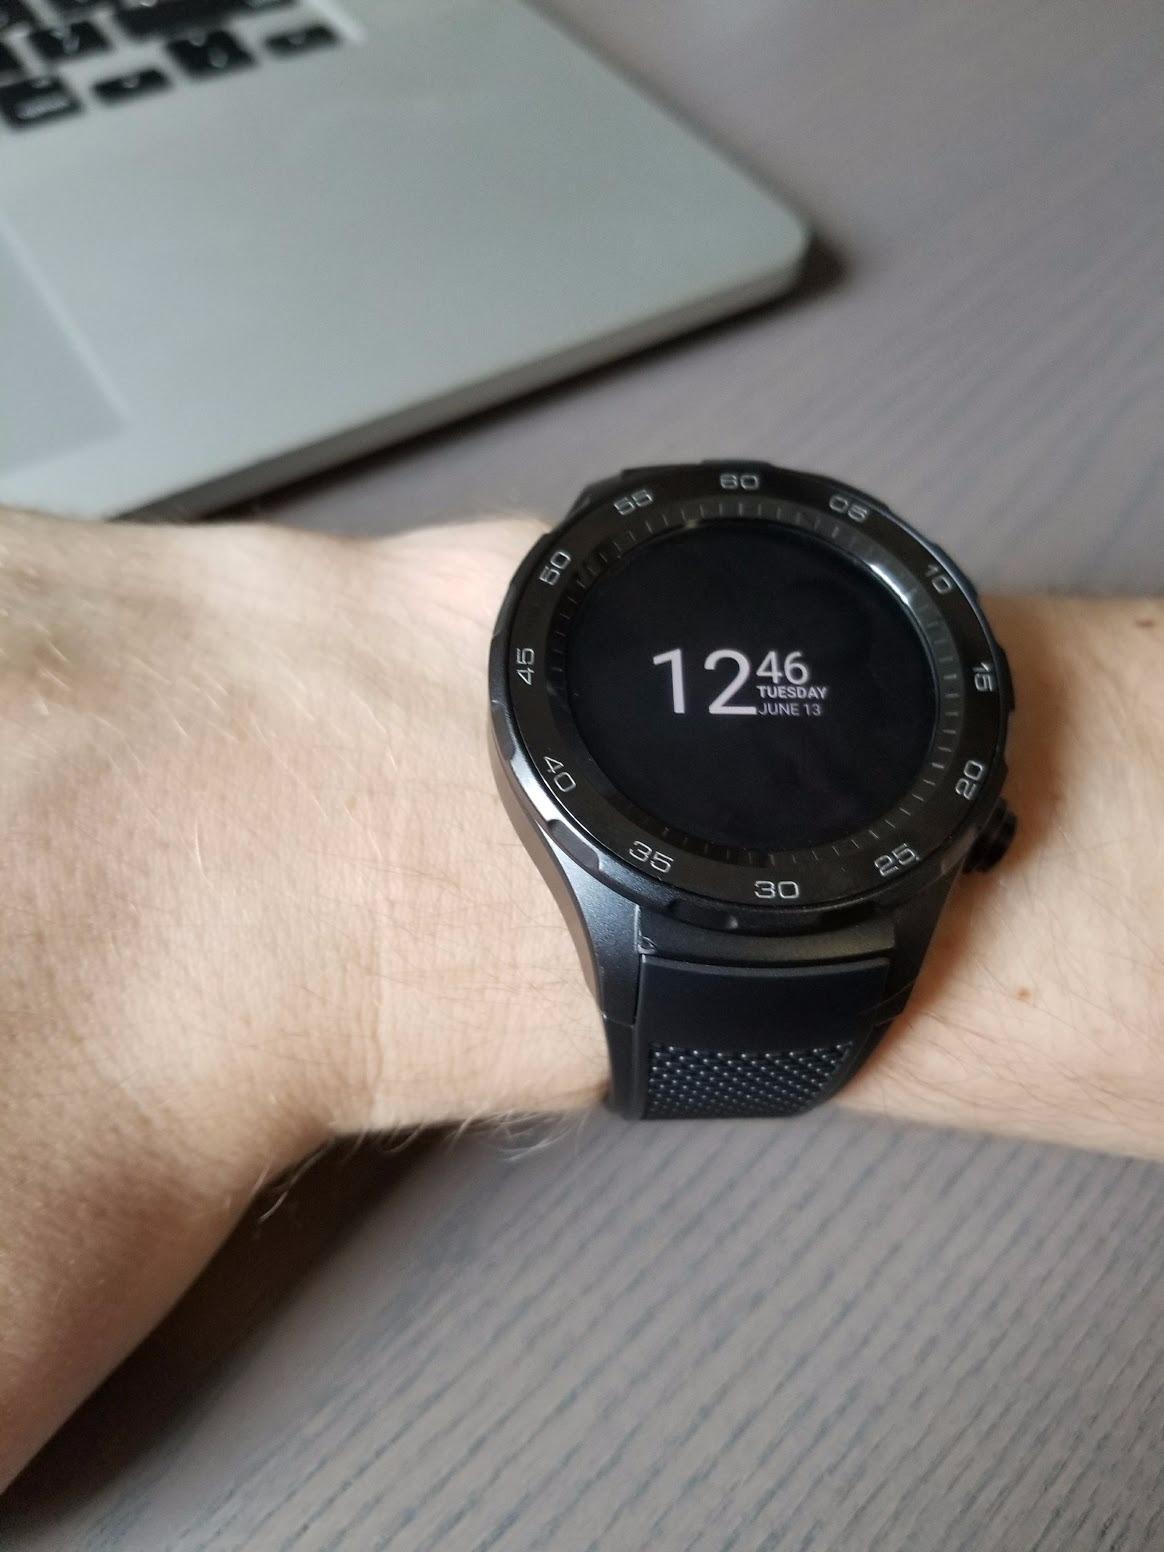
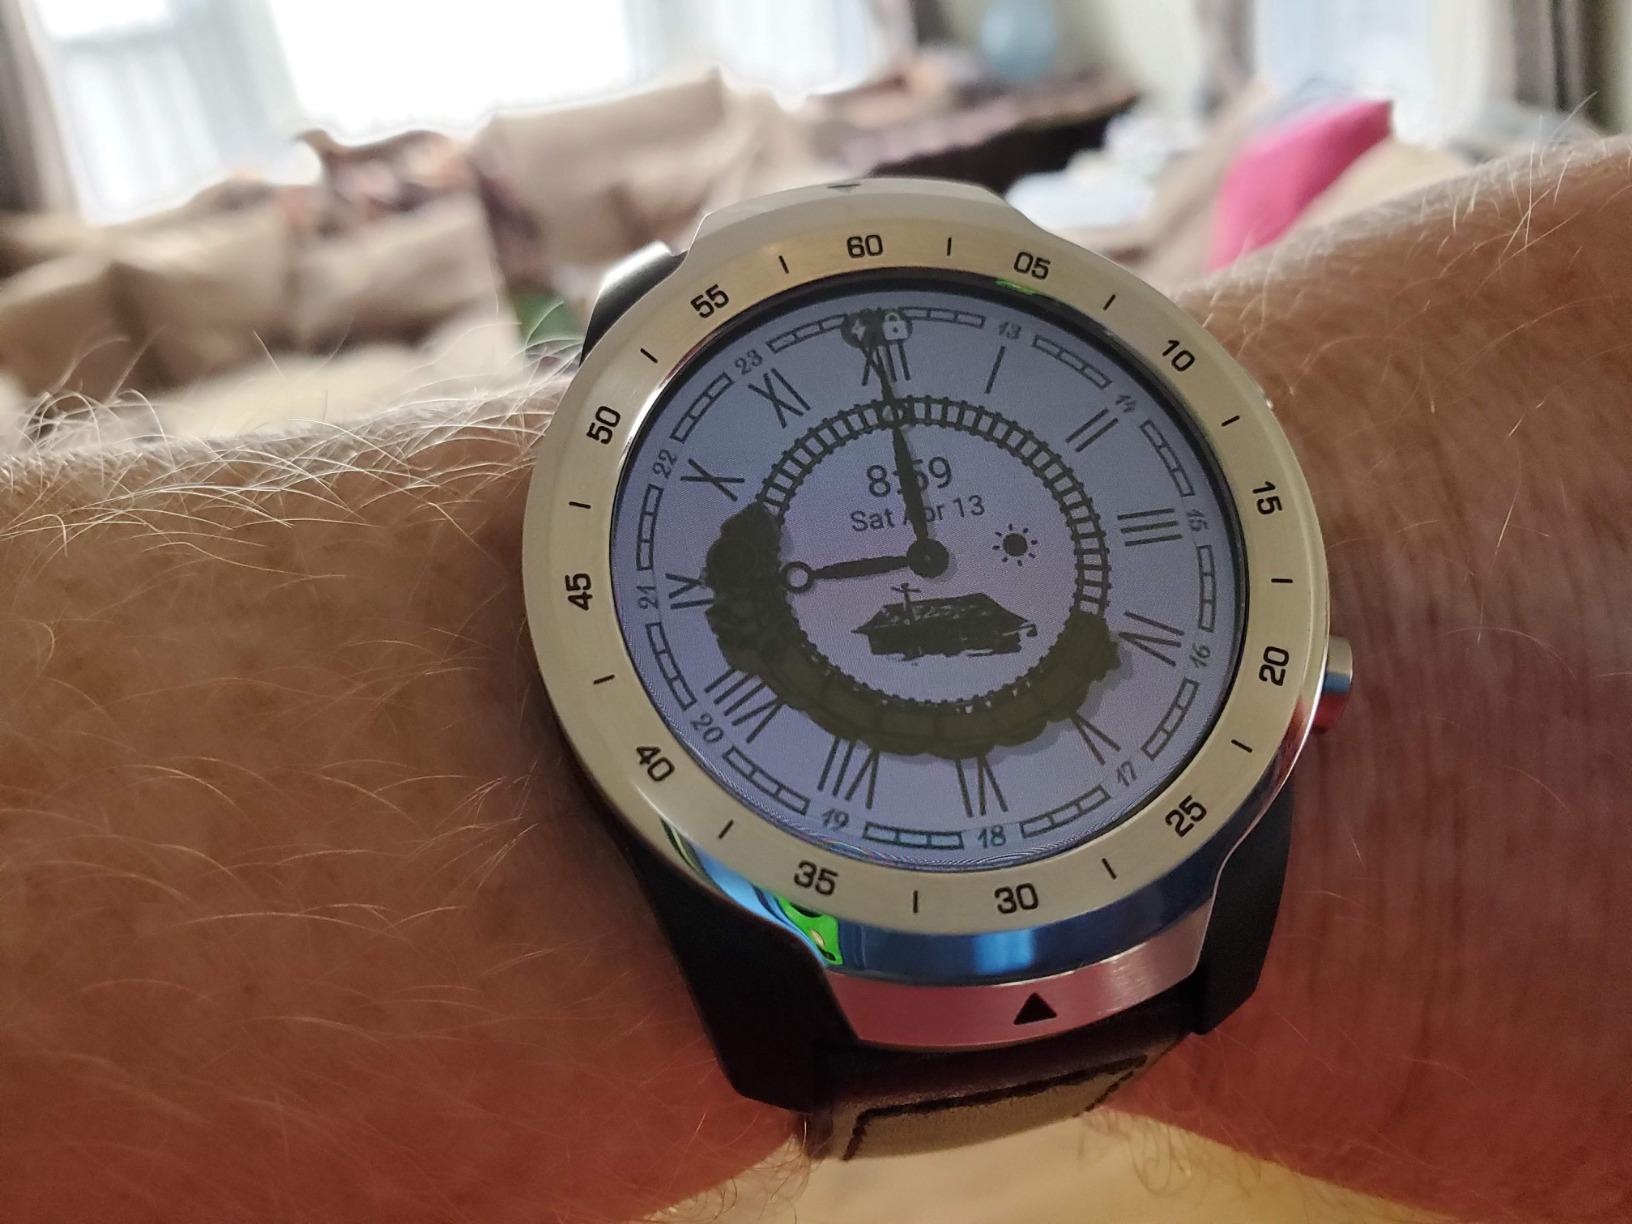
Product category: smartwatch
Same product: no